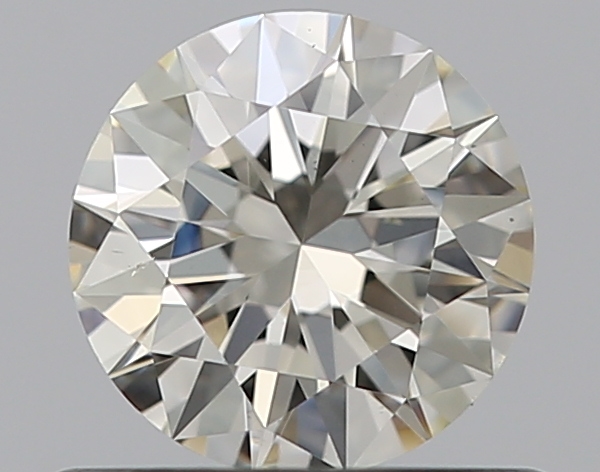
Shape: round
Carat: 0.51
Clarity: VS2
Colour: K
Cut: EX
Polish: EX
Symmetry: EX
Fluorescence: F
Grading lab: GIA
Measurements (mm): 5.2 x 5.23 x 3.12